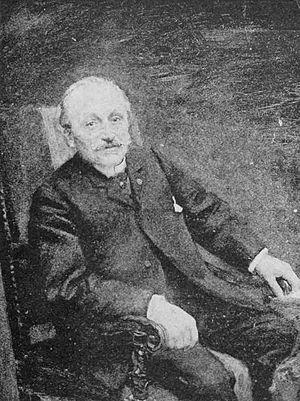
Charles Dietz-Monnin est un homme politique français né le 13 septembre 1826 à Barr et décédé le 6 janvier 1896 à Paris
La villa Dietz-Monnin est une voie privée du 16ᵉ arrondissement de Paris, en France.